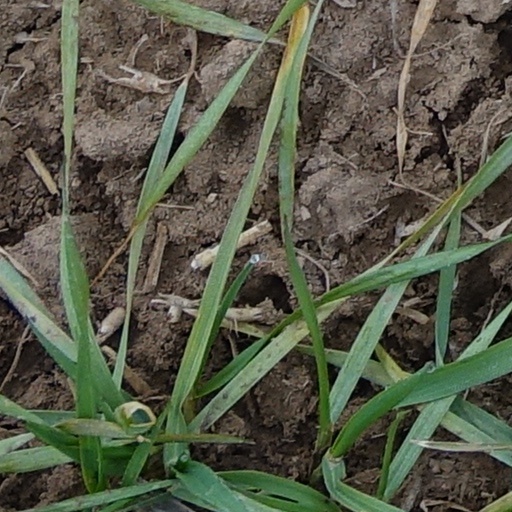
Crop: wheat